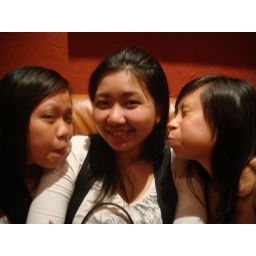
cute puffer fish by my side...